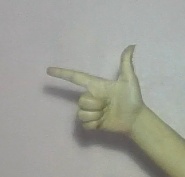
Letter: yaa